Tatyana Shmyga

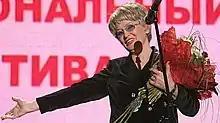
Shmyga in 2006

Tatyana Ivanovna Shmyga (born 31 December 1928 – died 3 February 2011) was a Soviet and Russian operetta/musical theatre performer. She went on to act in films as well. She was a People's Artist of the USSR (1978).